Paulsplatz

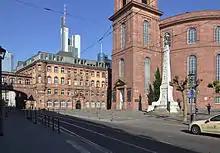
View of Paulsplatz, including St Paul's Church and the Unity Monument.

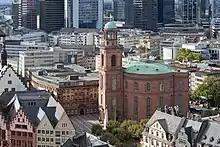
Aerial view of the area around Paulsplatz, including St Paul's Church.

Paulsplatz (St. Paul's Square) is a historic square in the heart of Frankfurt, Germany.